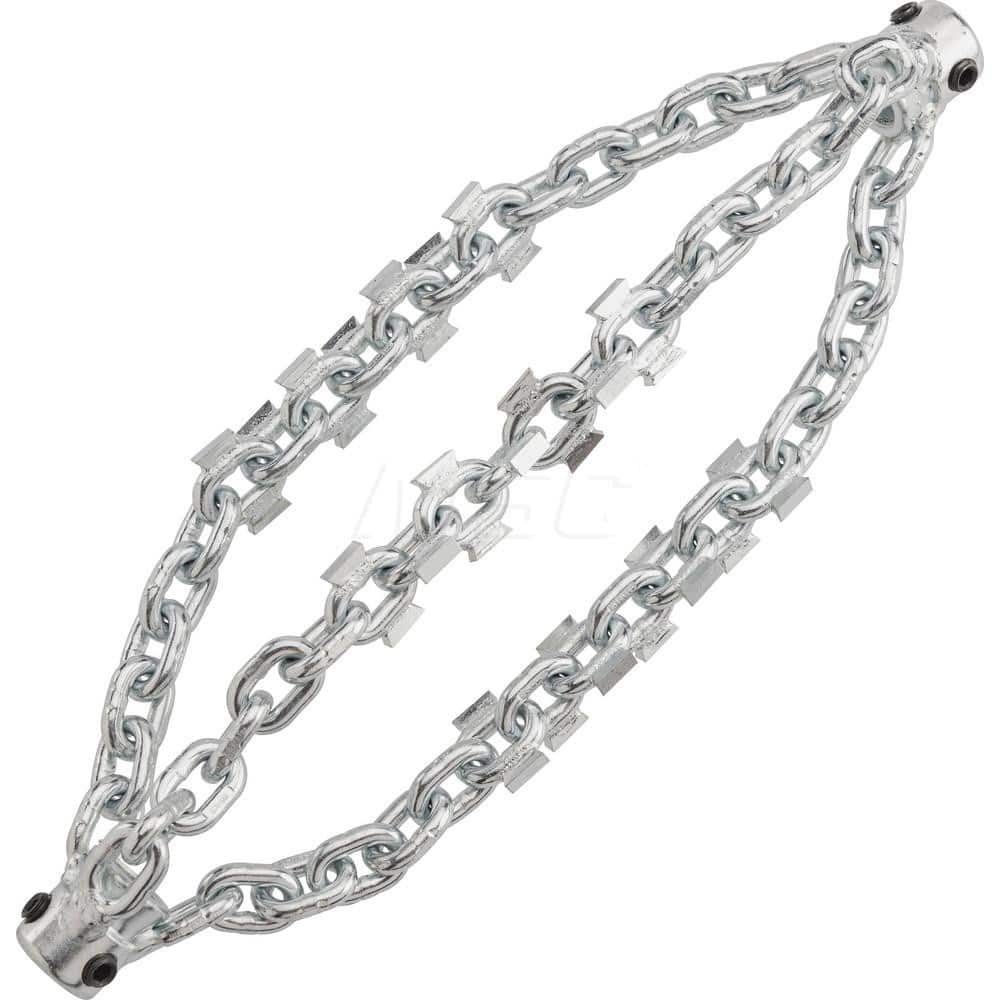
Ridgid - Drain Cleaning Machine Cutters & Accessories; Type: Chain Knocker ; For Use With Machines: FlexShaft K9-306 ; For Use With: RIDGID K9-306 Flexshaft Drain Cleaner
Item #: 12463501 Brand: Ridgid Model #: 66643 Product Specifications Drain Cleaning Machine Cutters & Accessories; Type: Chain Knocker ; For Use With Machines: FlexShaft K9-306 ; For Use With: RIDGID K9-306 Flexshaft Drain Cleaner Type Chain Knocker For Use With Machines FlexShaft K9-306 For Use With RIDGID K9-306 Flexshaft Drain Cleaner
Brand: Ridgid
Category: Hardware > Plumbing > Plumbing Fixture Hardware & Parts > Drain Components > Drain Openers